Durham Light Infantry

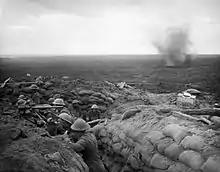
A signal section of the 13th battalion D.L.I. on the Menin Road ridge September 1917

The Somme offensive was originally planned, earlier in the year, as a joint British-French offensive but due to the increasing pressure on the French at Verdun was fought in part to relieve that pressure without much of the expected French support. General Haig felt that he lacked sufficient artillery and that many of the New Army Divisions were not yet fully trained but was pressured into starting the offensive at the start of July.